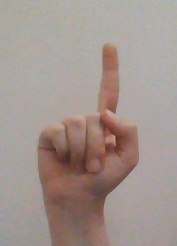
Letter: bb